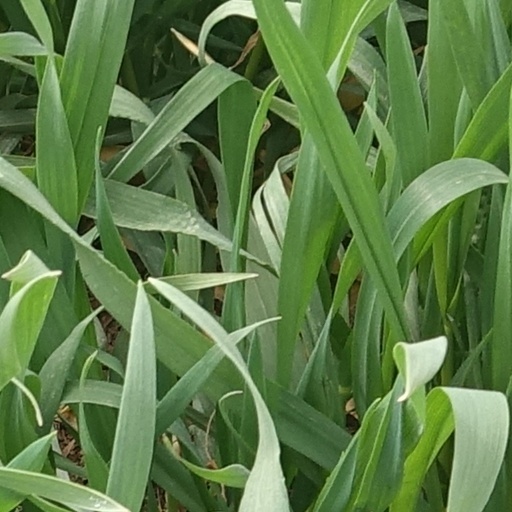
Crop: wheat